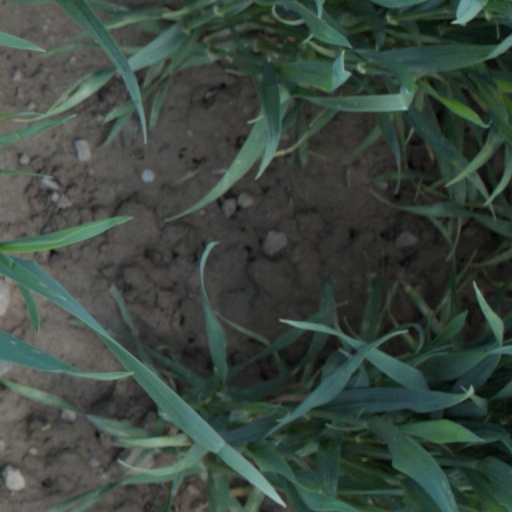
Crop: wheat